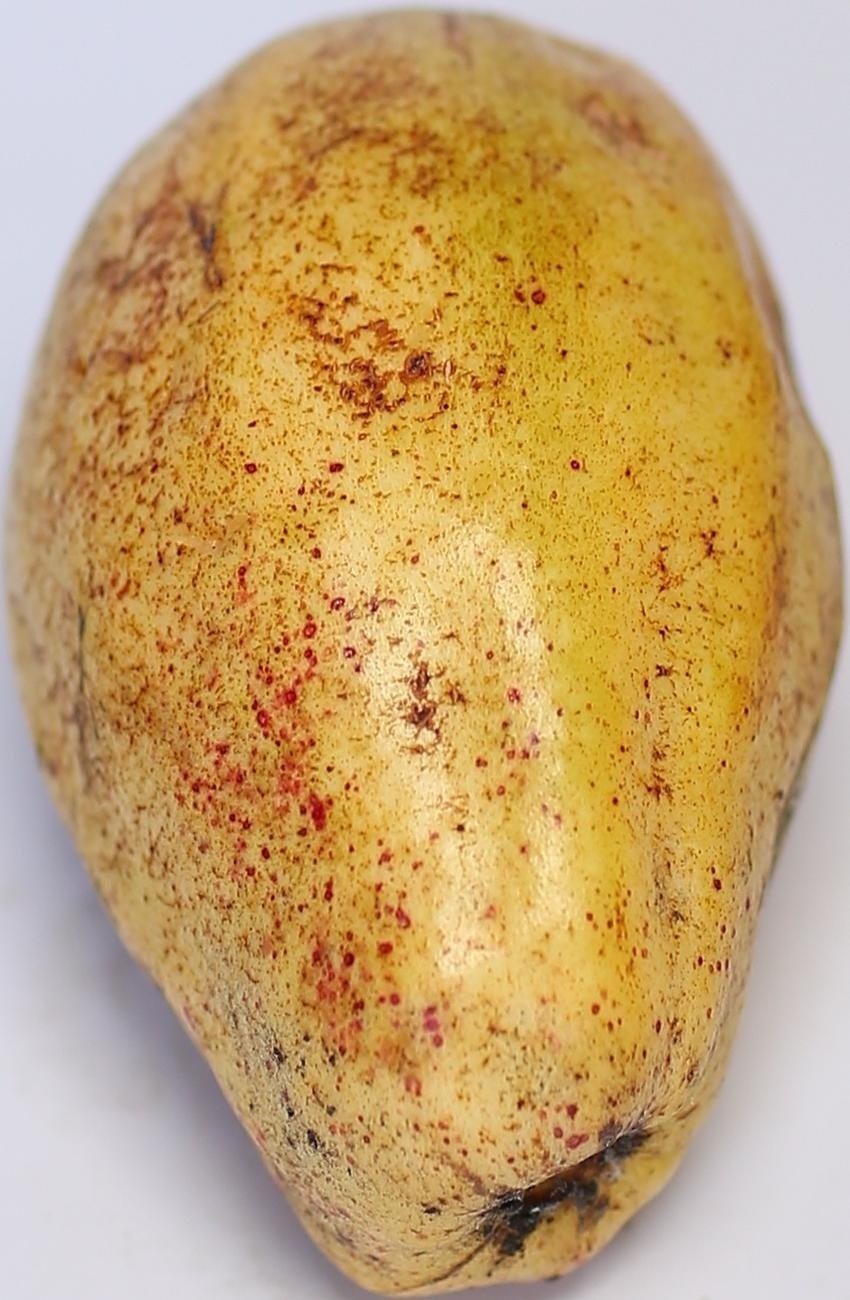
Maturity: ripe
Variety: thadhrami